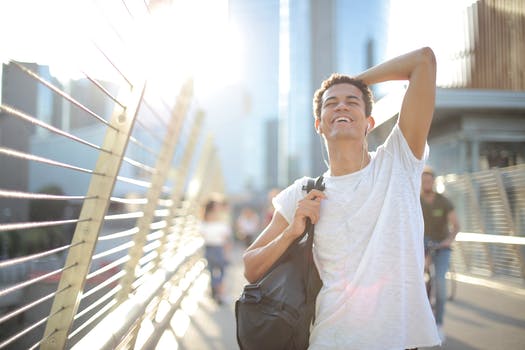
Label: No Watermark